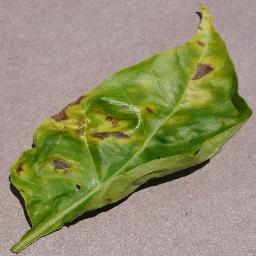
Label: Pepper,_bell___Bacterial_spot